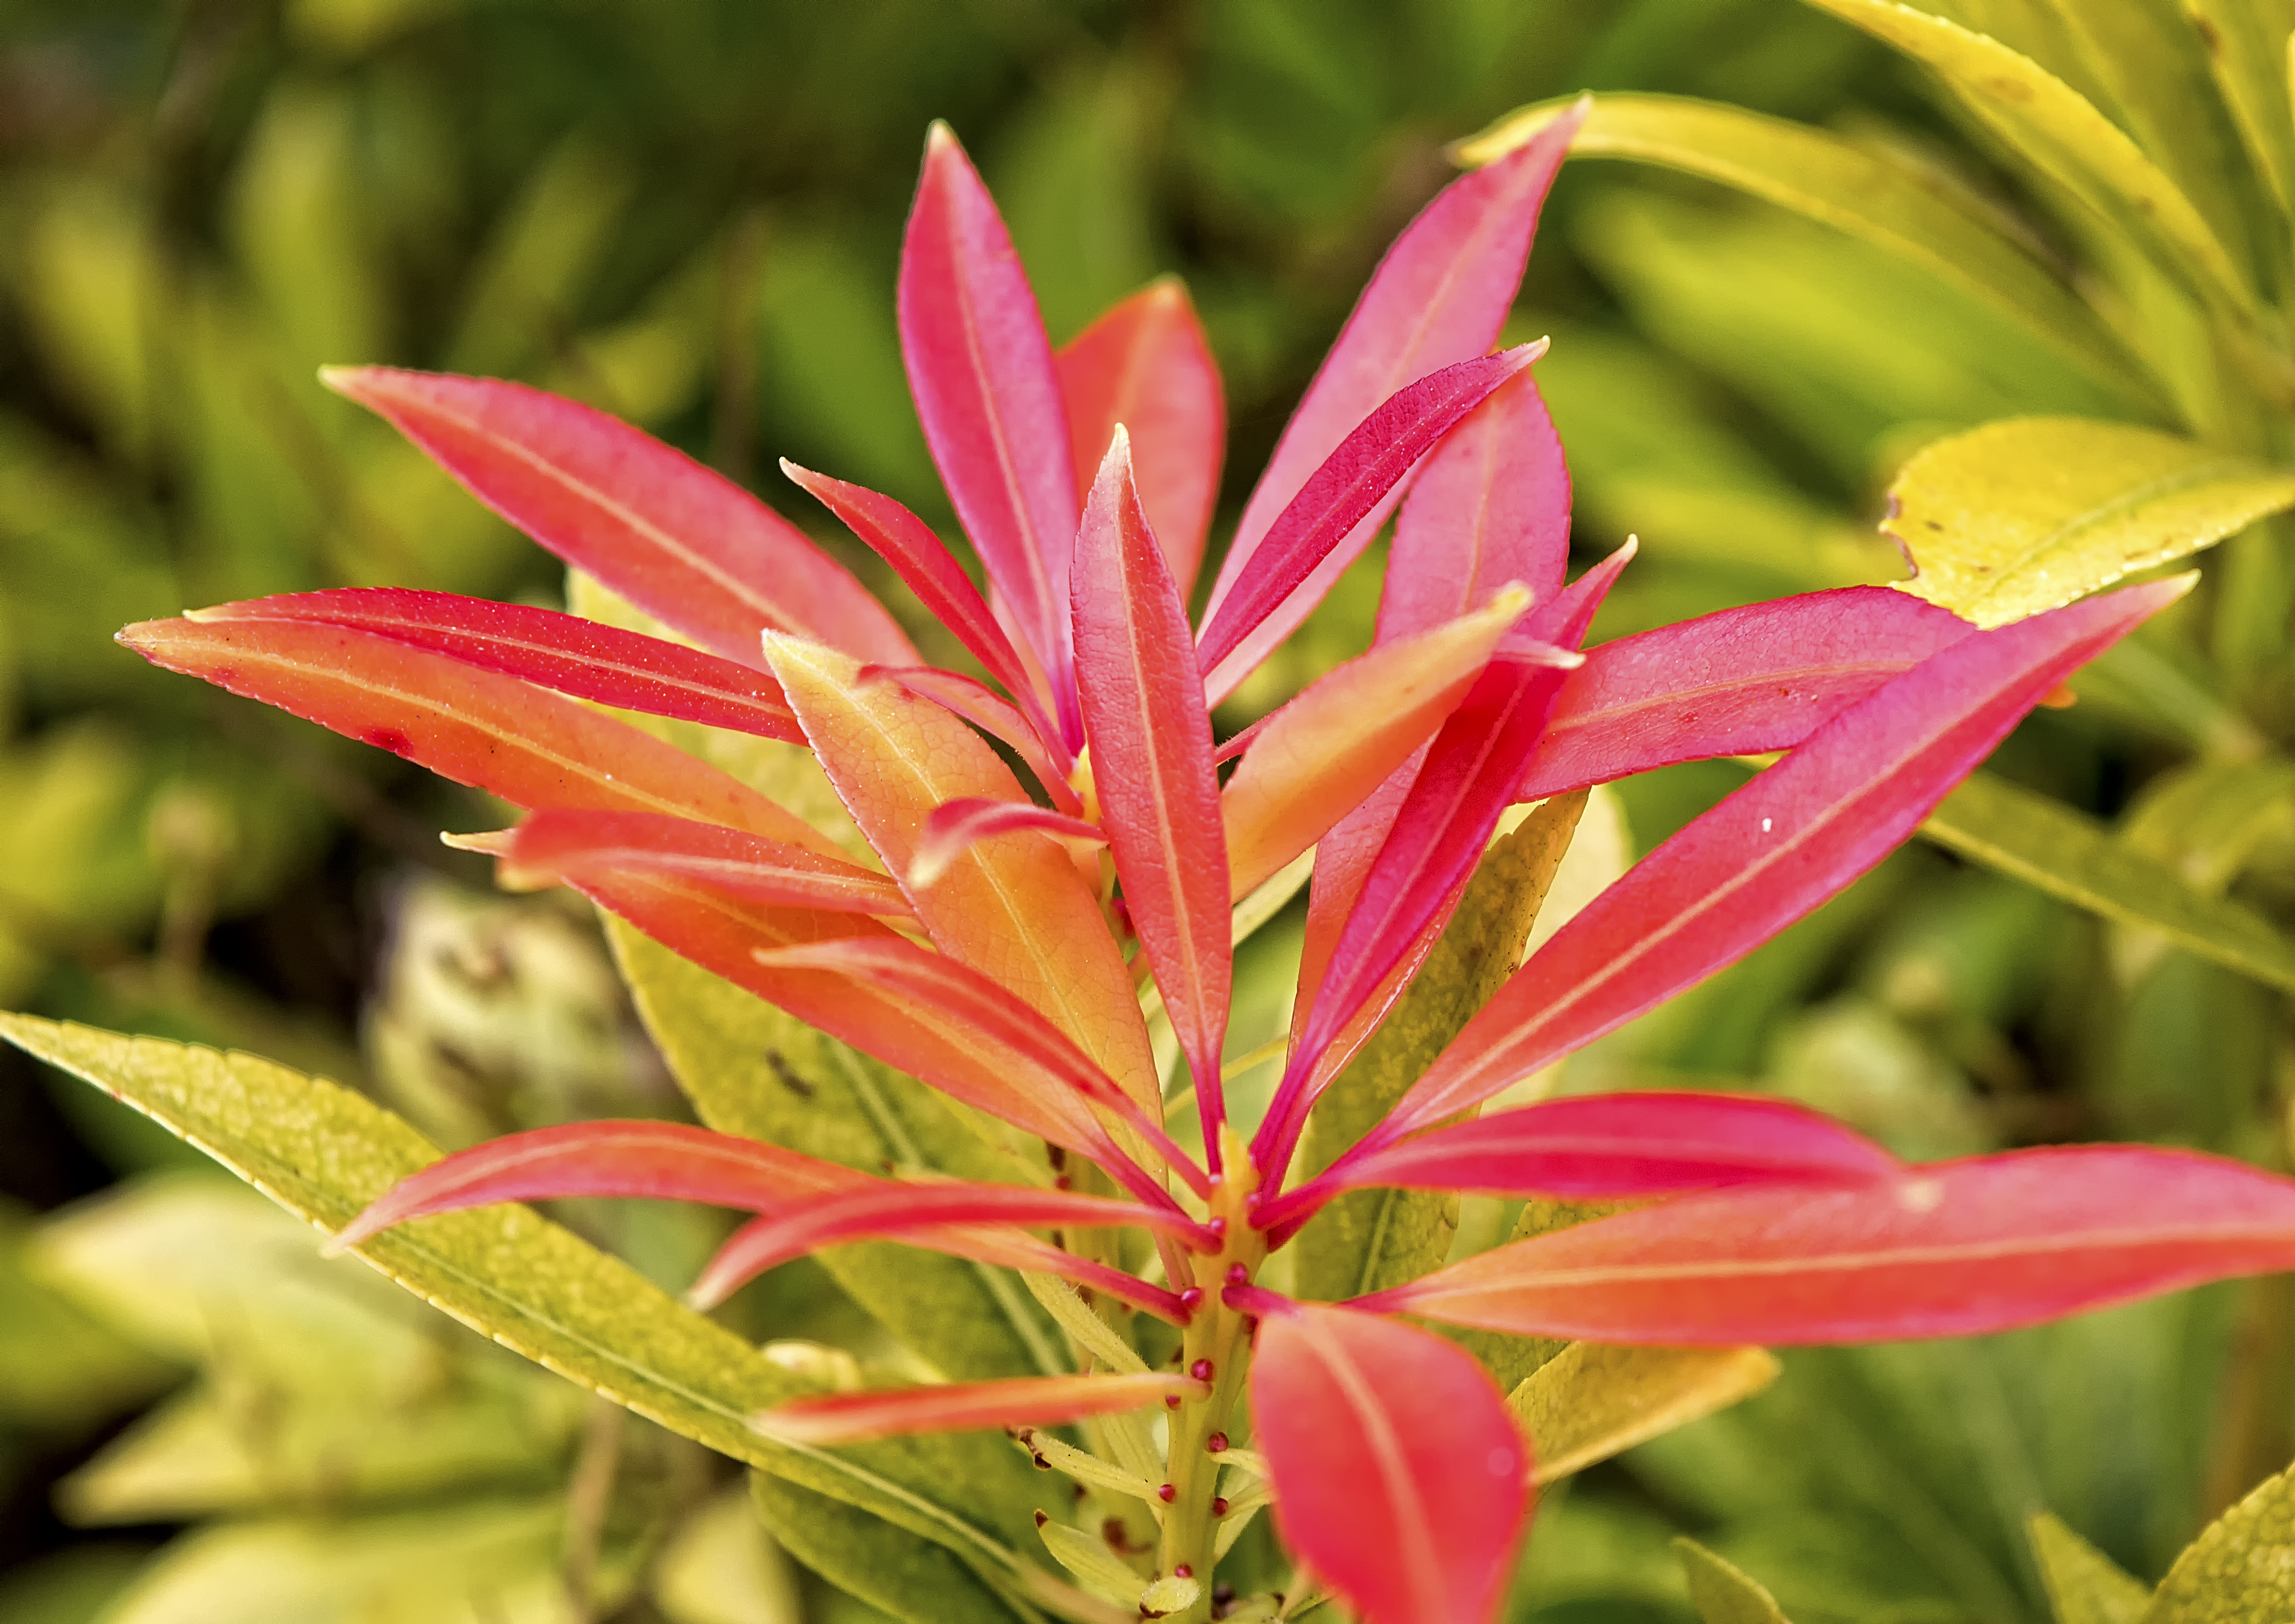
nature, plant, leaf, flower, petal, botany, garden, flora, wildflower, japanese, shrub, germany, bltter, dsseldorf, duesseldorf, nordpark, rote, macro photography, flowering plant, land plant, castilleja